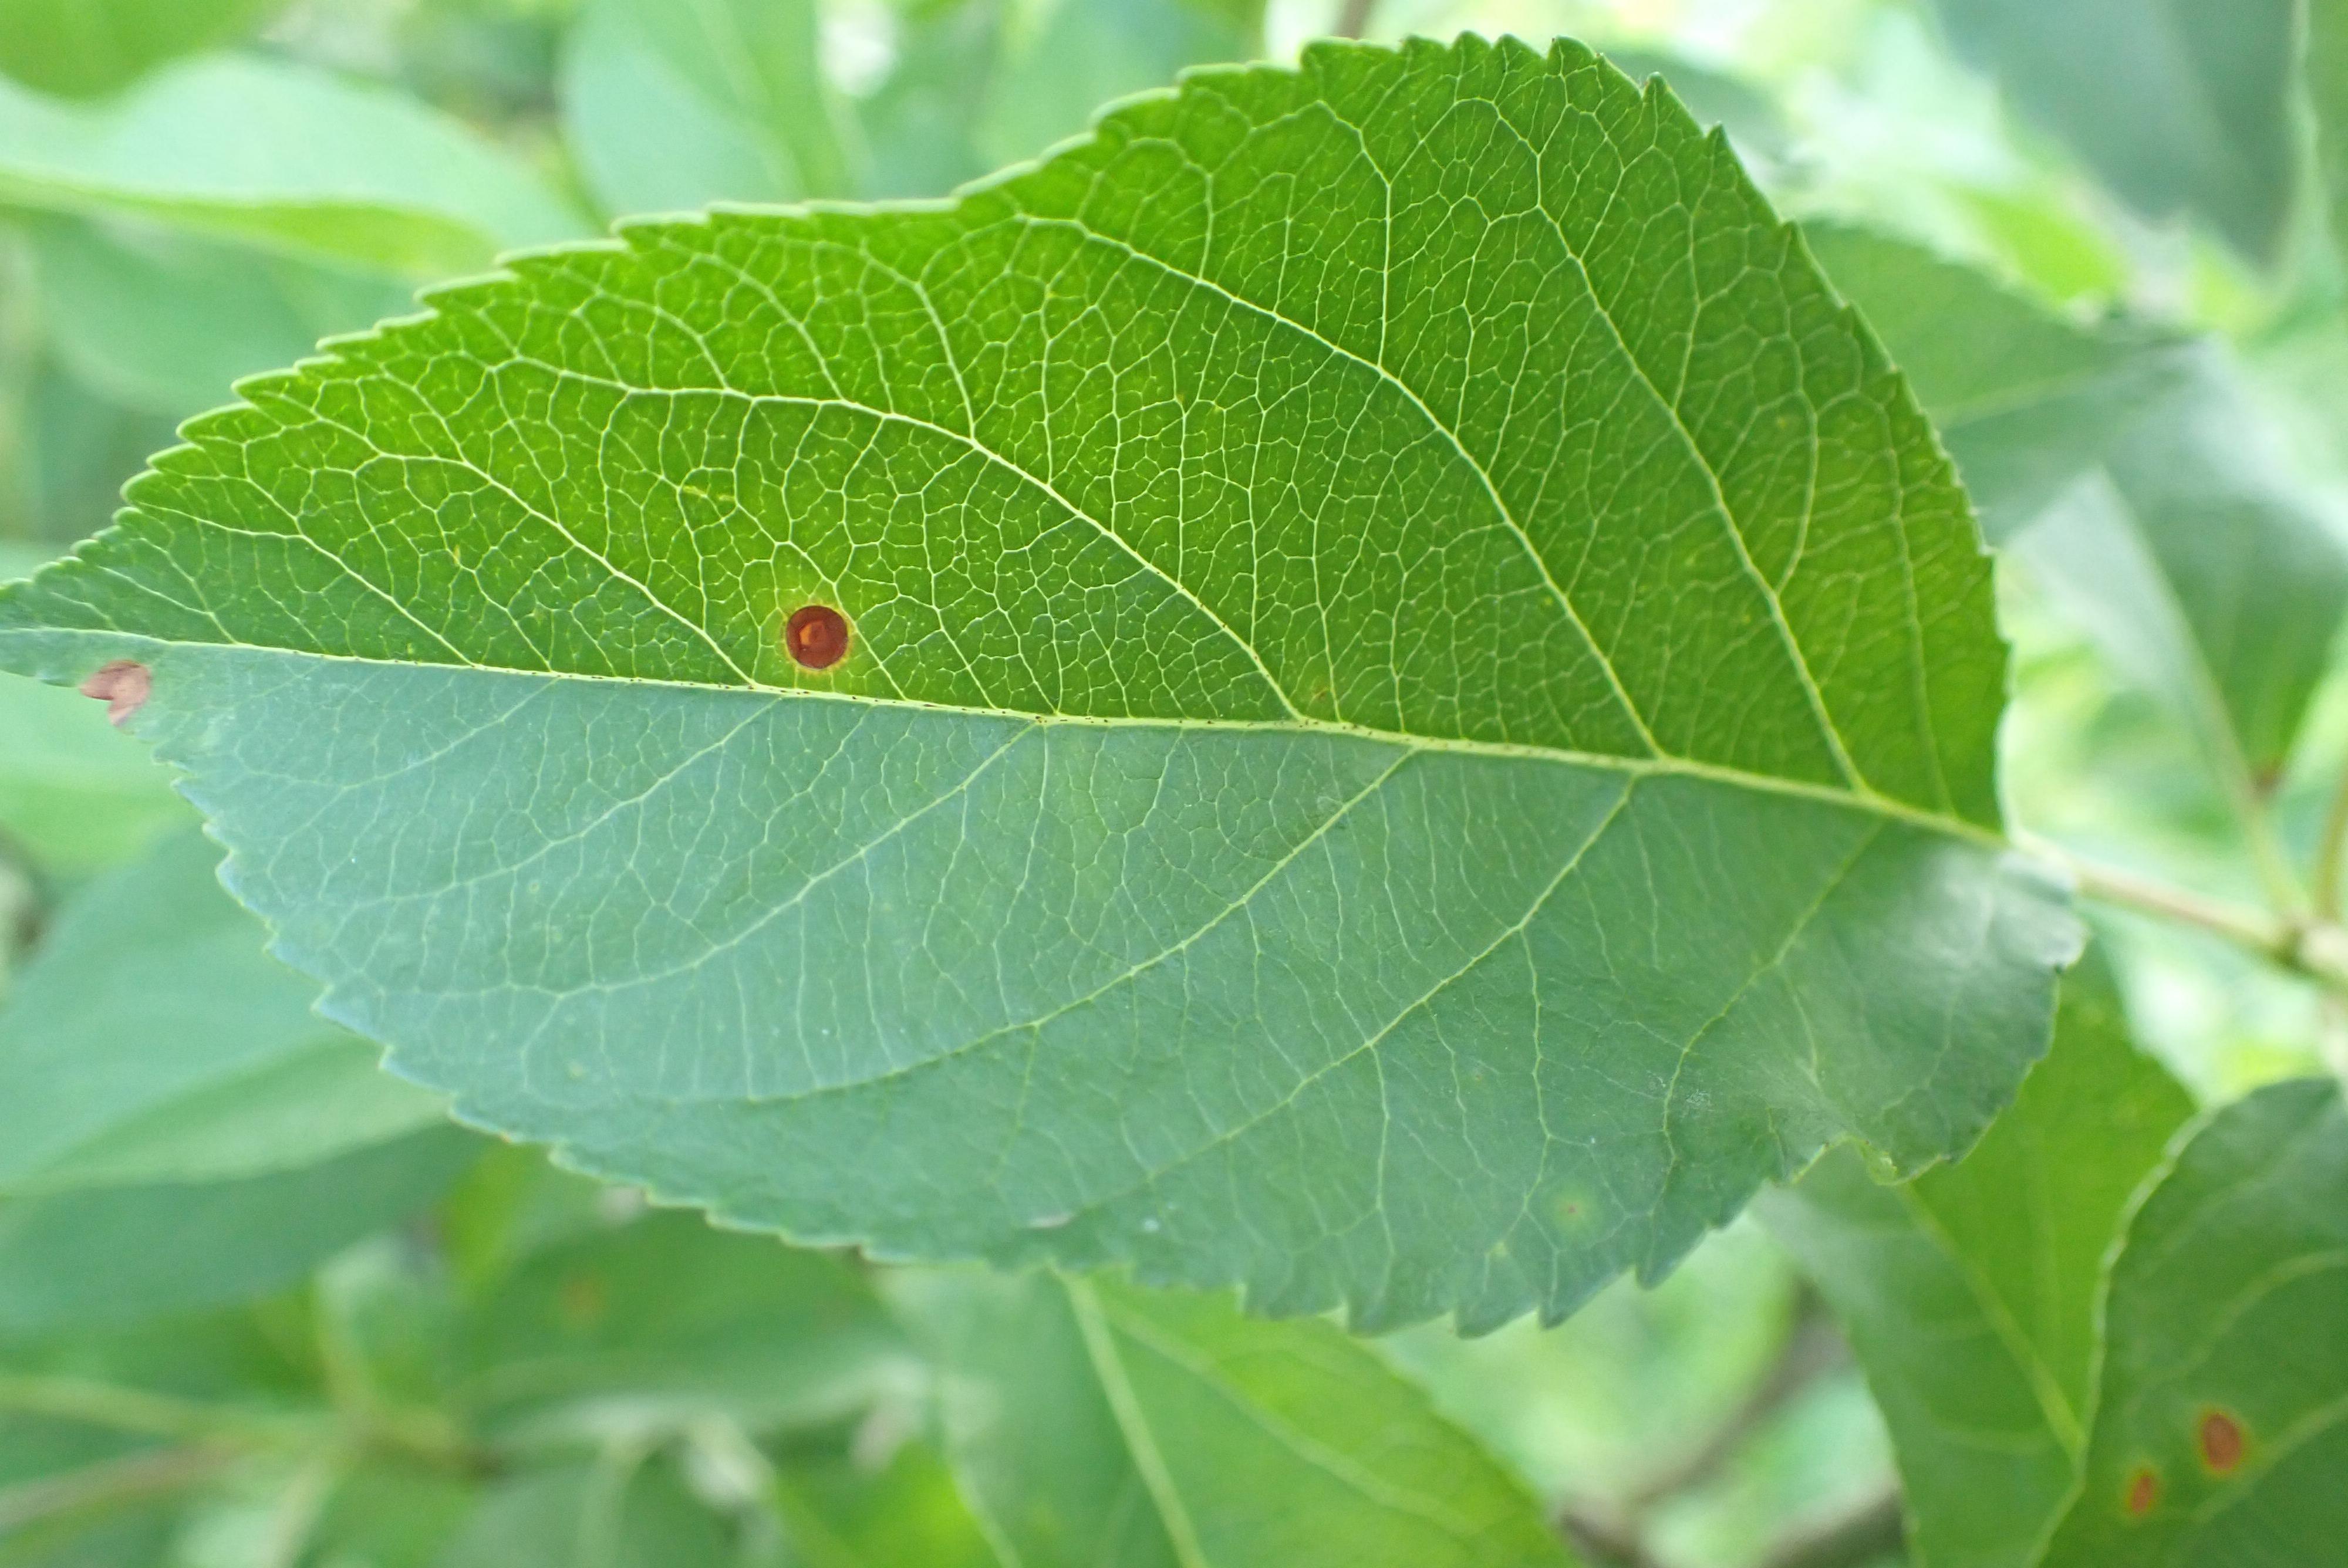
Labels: frog_eye_leaf_spot